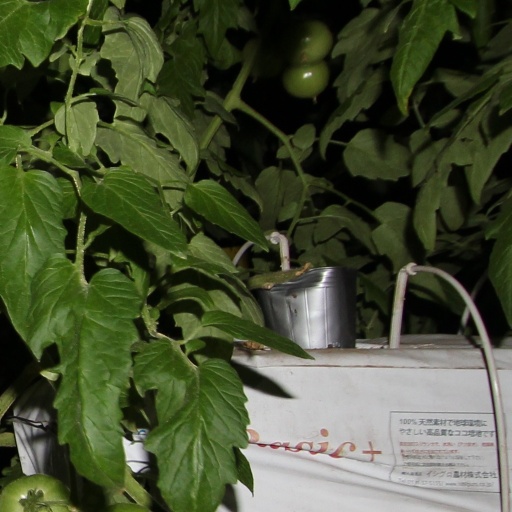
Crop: tomato